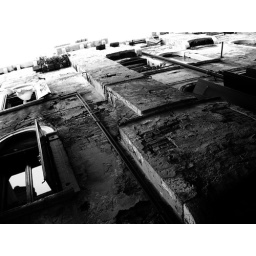
Black and white wall in Venice